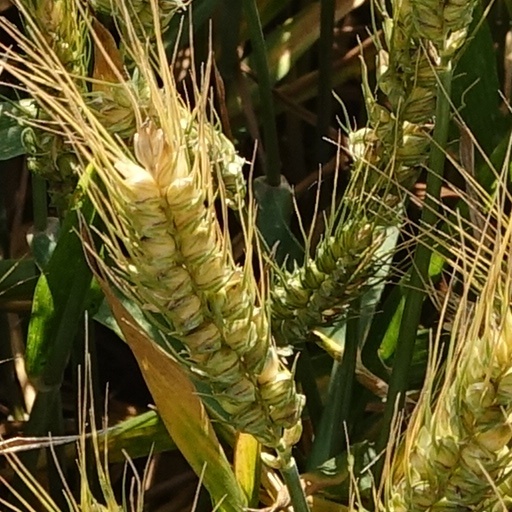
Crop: wheat